Geto Boys

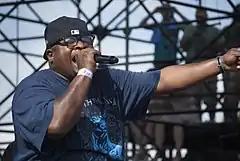
Rapper Scarface

After Willie D left the group, Scarface and Bushwick Bill continued with the Geto Boys with the addition of Big Mike, who made his debut appearance with the group on 1993's album "Till Death Do Us Part". "Till Death Do Us Part" was certified gold. The album spawned one top 40 hit in "Six Feet Deep" which peaked at #40 on the "Billboard" Hot 100. Subsequently, Big Mike was dropped and Willie D returned for 1996's critically acclaimed "The Resurrection", and the 1998 followup "Da Good Da Bad & Da Ugly", of which Bushwick Bill was not a part. After three years on hiatus, the group reunited in 2002 to record its seventh album, "The Foundation", which was released on January 25, 2005. The Geto Boys were featured on Scarface's "My Homies Part 2" album.